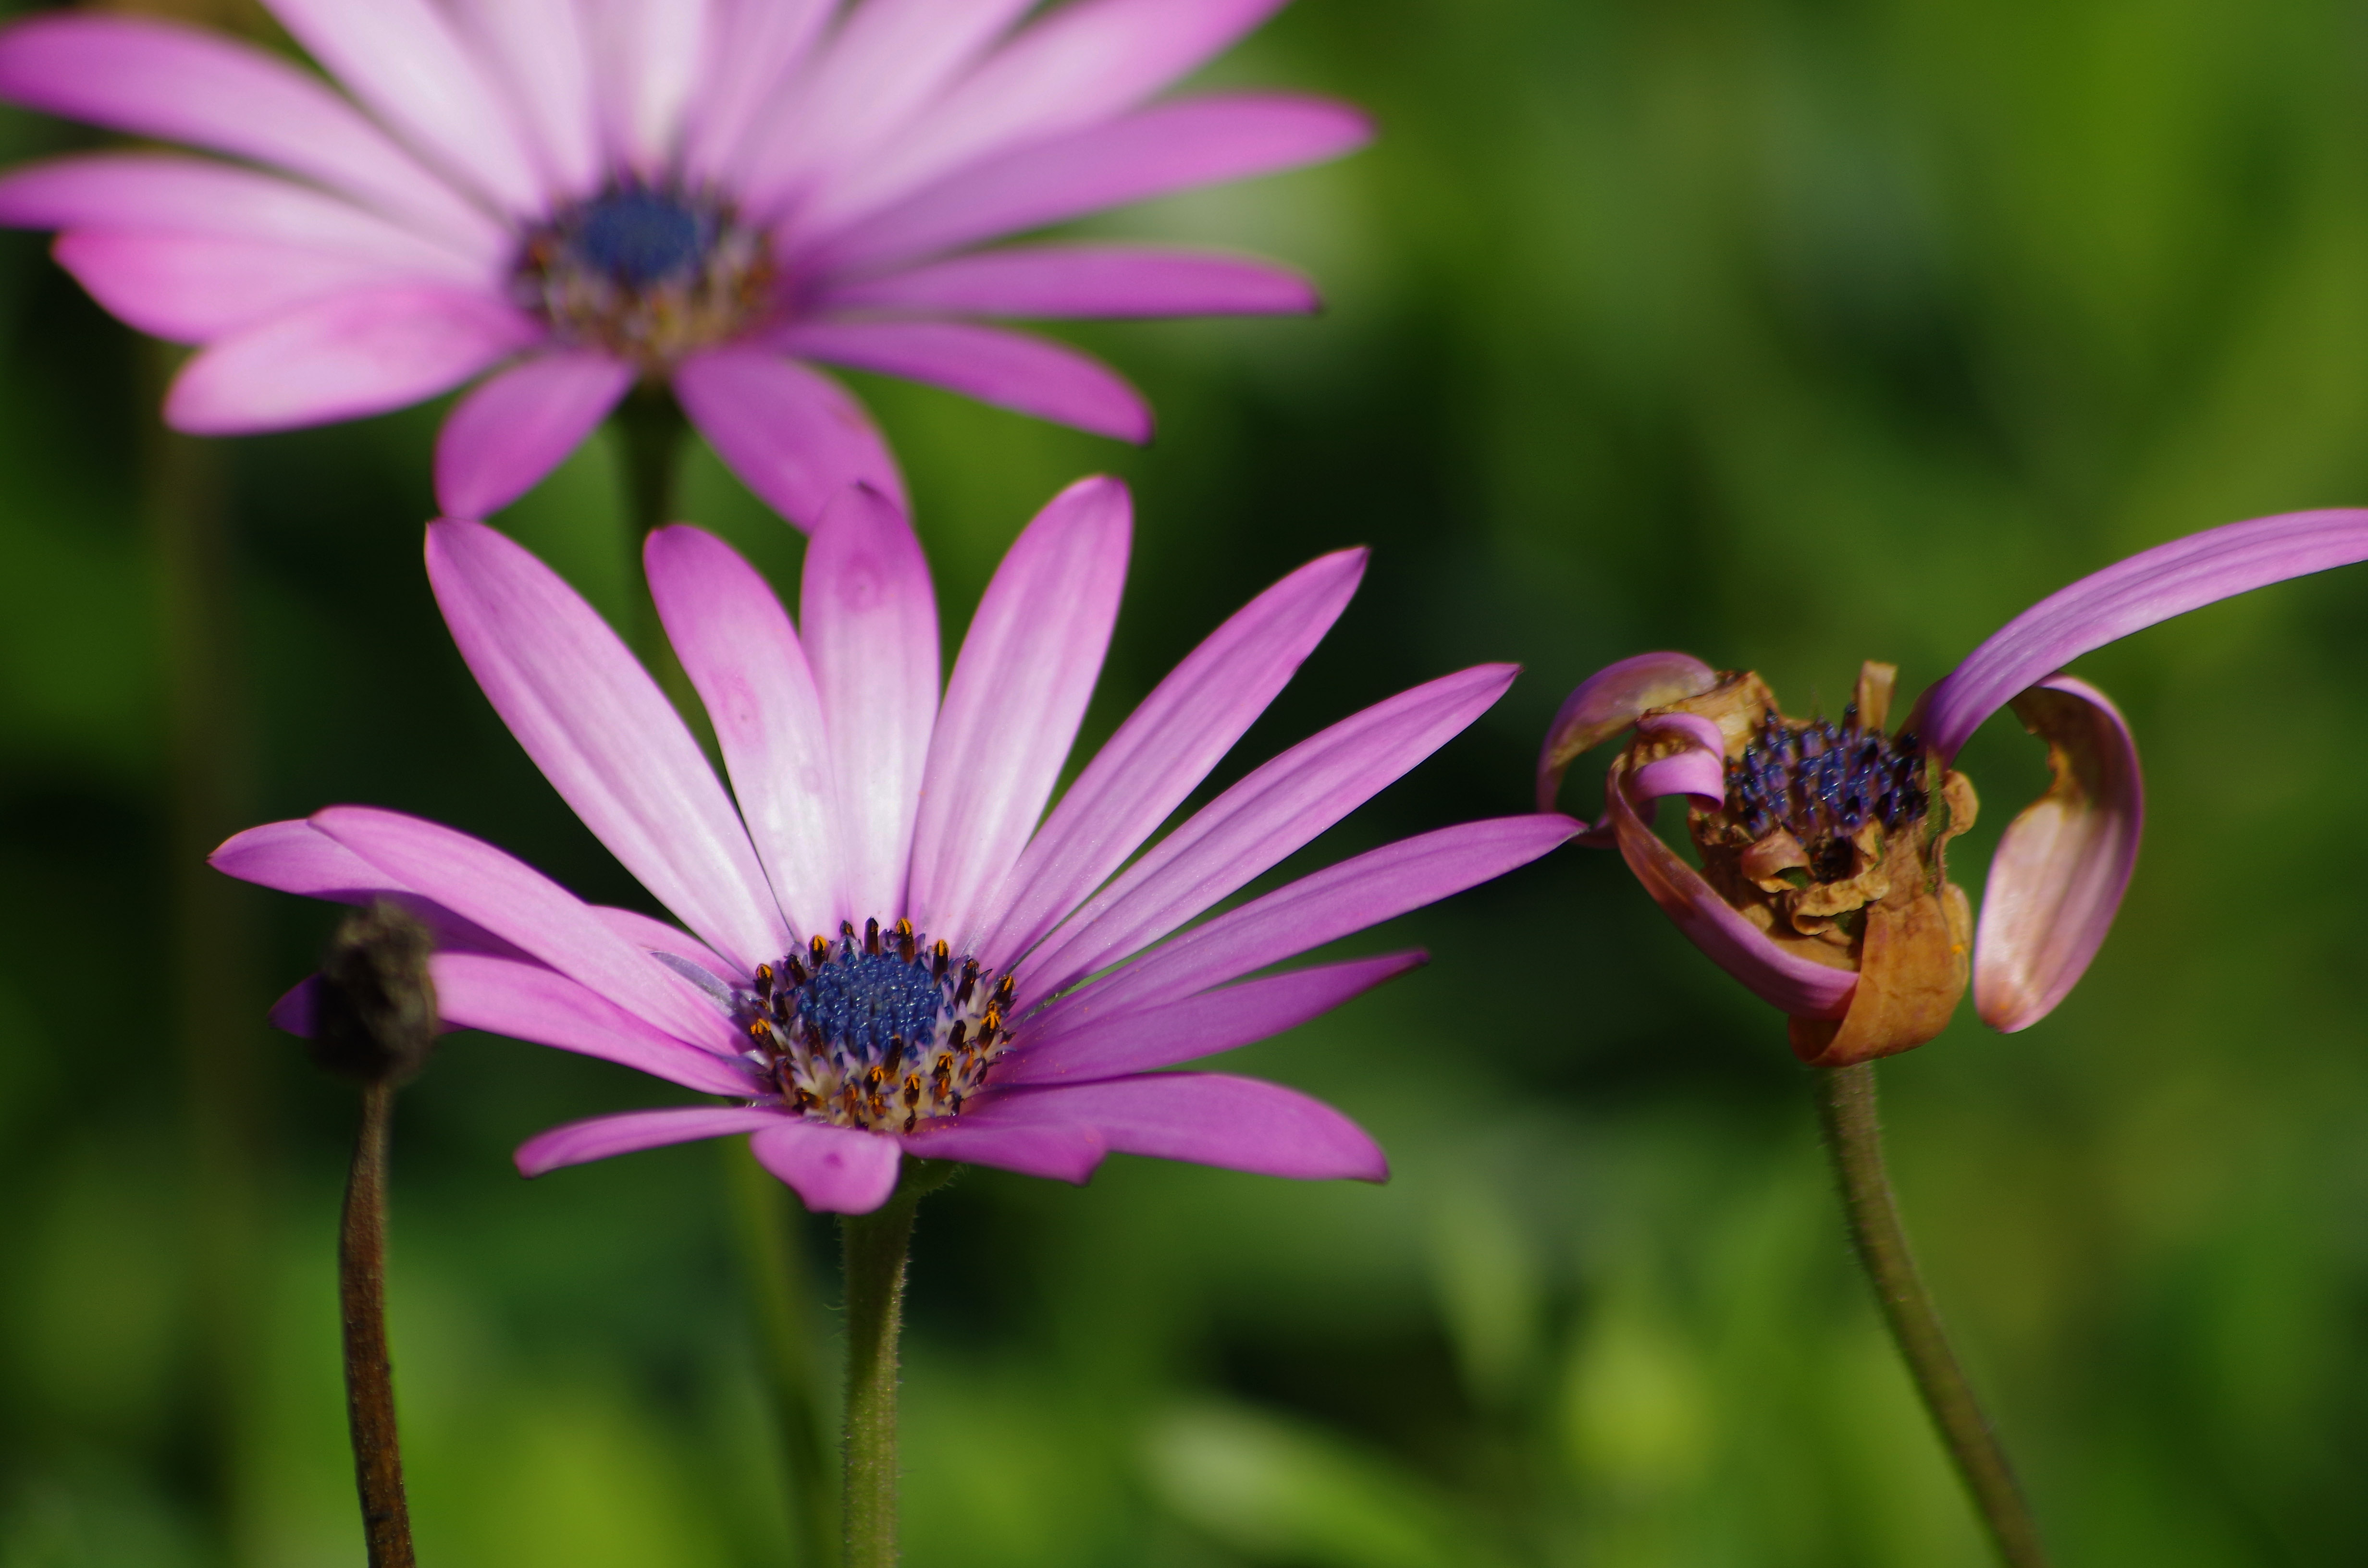
nature, blossom, plant, photography, meadow, flower, petal, insect, macro, botany, flora, fauna, invertebrate, wildflower, flowers, close up, bee, naturaleza, flores, galicia, pontevedra, espana, nectar, ggl1, gaby1, pentaxk30, pentax80320, macro photography, pontevedragaliciaespa a, flowering plant, honey bee, plant stem, land plant, membrane winged insect